4th Artillery Regiment (Portugal)

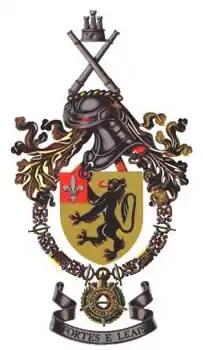

The 4th Artillery Regiment (RA4) is a base unit of the Portuguese Army, stationed in Leiria. Presently, the RA4 is dependent on the Rapid Reaction Brigade, whose charges towards Operating System Component Forces.